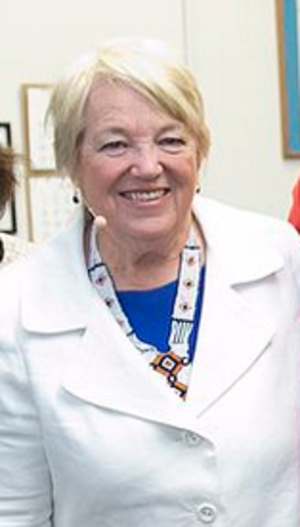
Heidi Hartmann est une économiste féministe, fondatrice et présidente de l'Institute for Women's Policy Research, une organisation de recherche créée pour réfléchir aux politiques publiques dédiées aux femmes. Elle est également professeure à l'université George Washington et l'éditrice du Journal of Women, Politics & Policy.